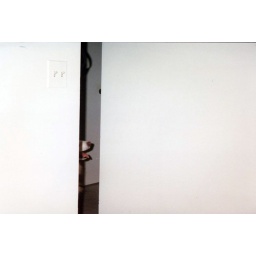
Nobody will notice the white dog in the white room